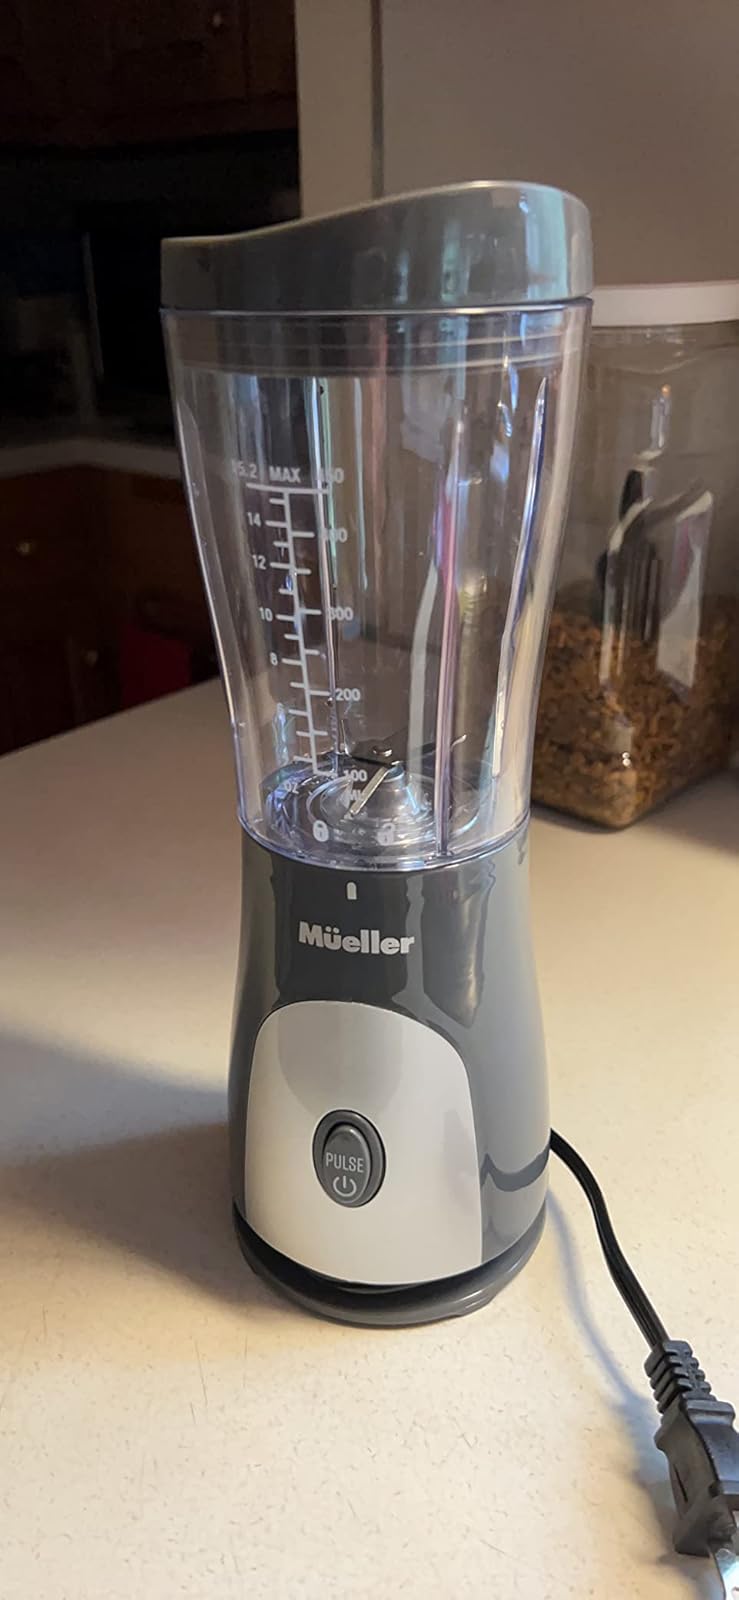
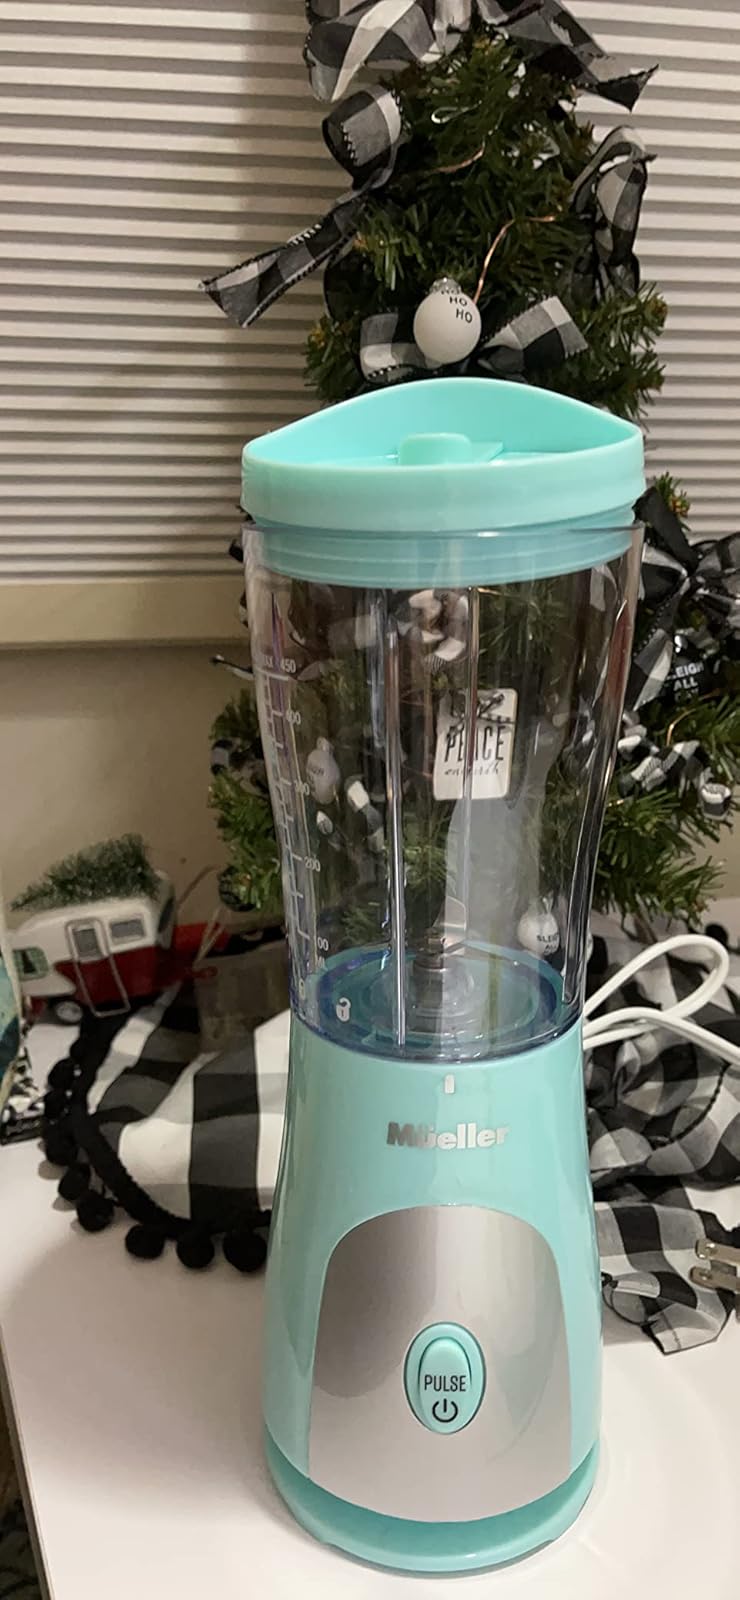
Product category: items_blender
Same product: no